Radar, Gun Laying, Mk. I and Mk. II

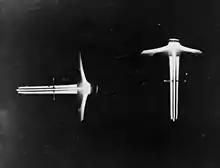
This image from an AI Mk. IV radar is similar in concept to the GL Mk. II, although it displays blips on either side of a centreline rather than as two peaks on one side. The blips are "just" visible about half-way along the baseline. The large triangles at the top and right are caused by ground reflections, and are not present in GL systems.

The range signal was received on a single half-wave dipole mounted at the middle of the horizontal antenna array, fed into a four-tube RF receiver, and then into a four-tube intermediate frequency (IF) system. The output was fed directly into the lower Y-axis plate of one of the two CRTs. The upper plate on the Y-axis was fed the output of a calibrator, allowing it to be adjusted so the beam was centred vertically. Signals being received from the antenna would thus cause the beam to deflect downward to produce a blip, as in Chain Home.